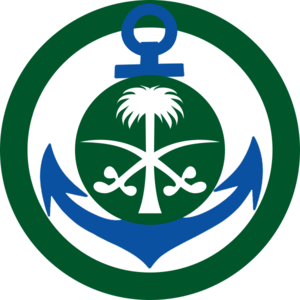
Cette liste alphabétique des forces aériennes identifie les noms et cocardes actuels et historiques pour les branches aériennes militaires des pays qui ont une composante aérienne, qu'il s'agisse d'une force aérienne indépendante, une force aéronavale, une aviation légère, ou une unité aérienne d'une police militaire. À la fin, une liste sépare les nations n'existant plus, mais qui a toutefois exploité une force aérienne. Les noms de pays en italique indiquent qu'ils ne sont pas généralement reconnu internationalement en tant qu’États indépendants, mais qui néanmoins réussi à aligner un service aérien actif. Pour plus d'informations sur la taille des armées de l'air, voir la liste des pays selon la taille des forces armées.